NGC 925

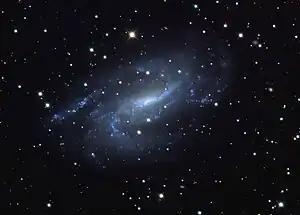
NGC 925 imaged with the 32 inch telescope at Mount Lemmon Observatory

NGC 925 is a barred spiral galaxy located about 30 million light-years away in the constellation Triangulum. German-British astronomer William Herschel discovered this galaxy on 13 September 1784.